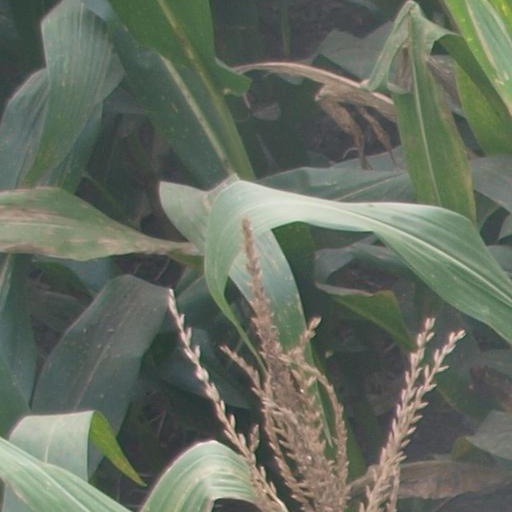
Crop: maize; corn